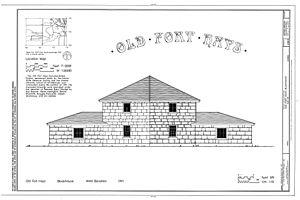
Dessin du blockhaus du vieux Fort Hays, Hays, Kansas, États-Unis This is an image of a place or building that is listed on the National Register of Historic Places in the United States of America. Its reference number is 71000314
Fort Hays, anciennement Fort Fletcher, est un fort de l'armée américaine situé près de Hays au Kansas. Actif de 1865 à 1889, il est un poste frontalier important pendant les guerres indiennes de la fin du XIXᵉ siècle.